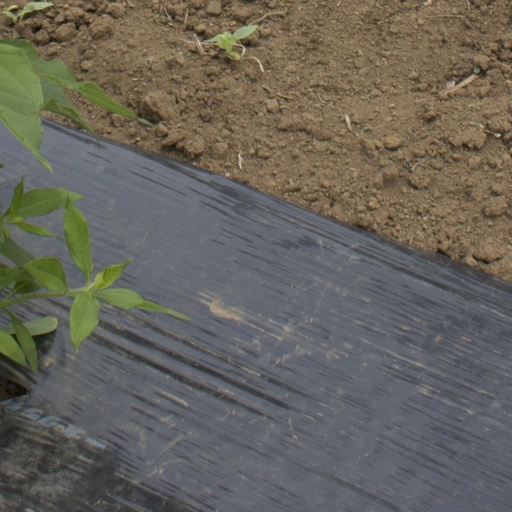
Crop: Jerusalem artichoke